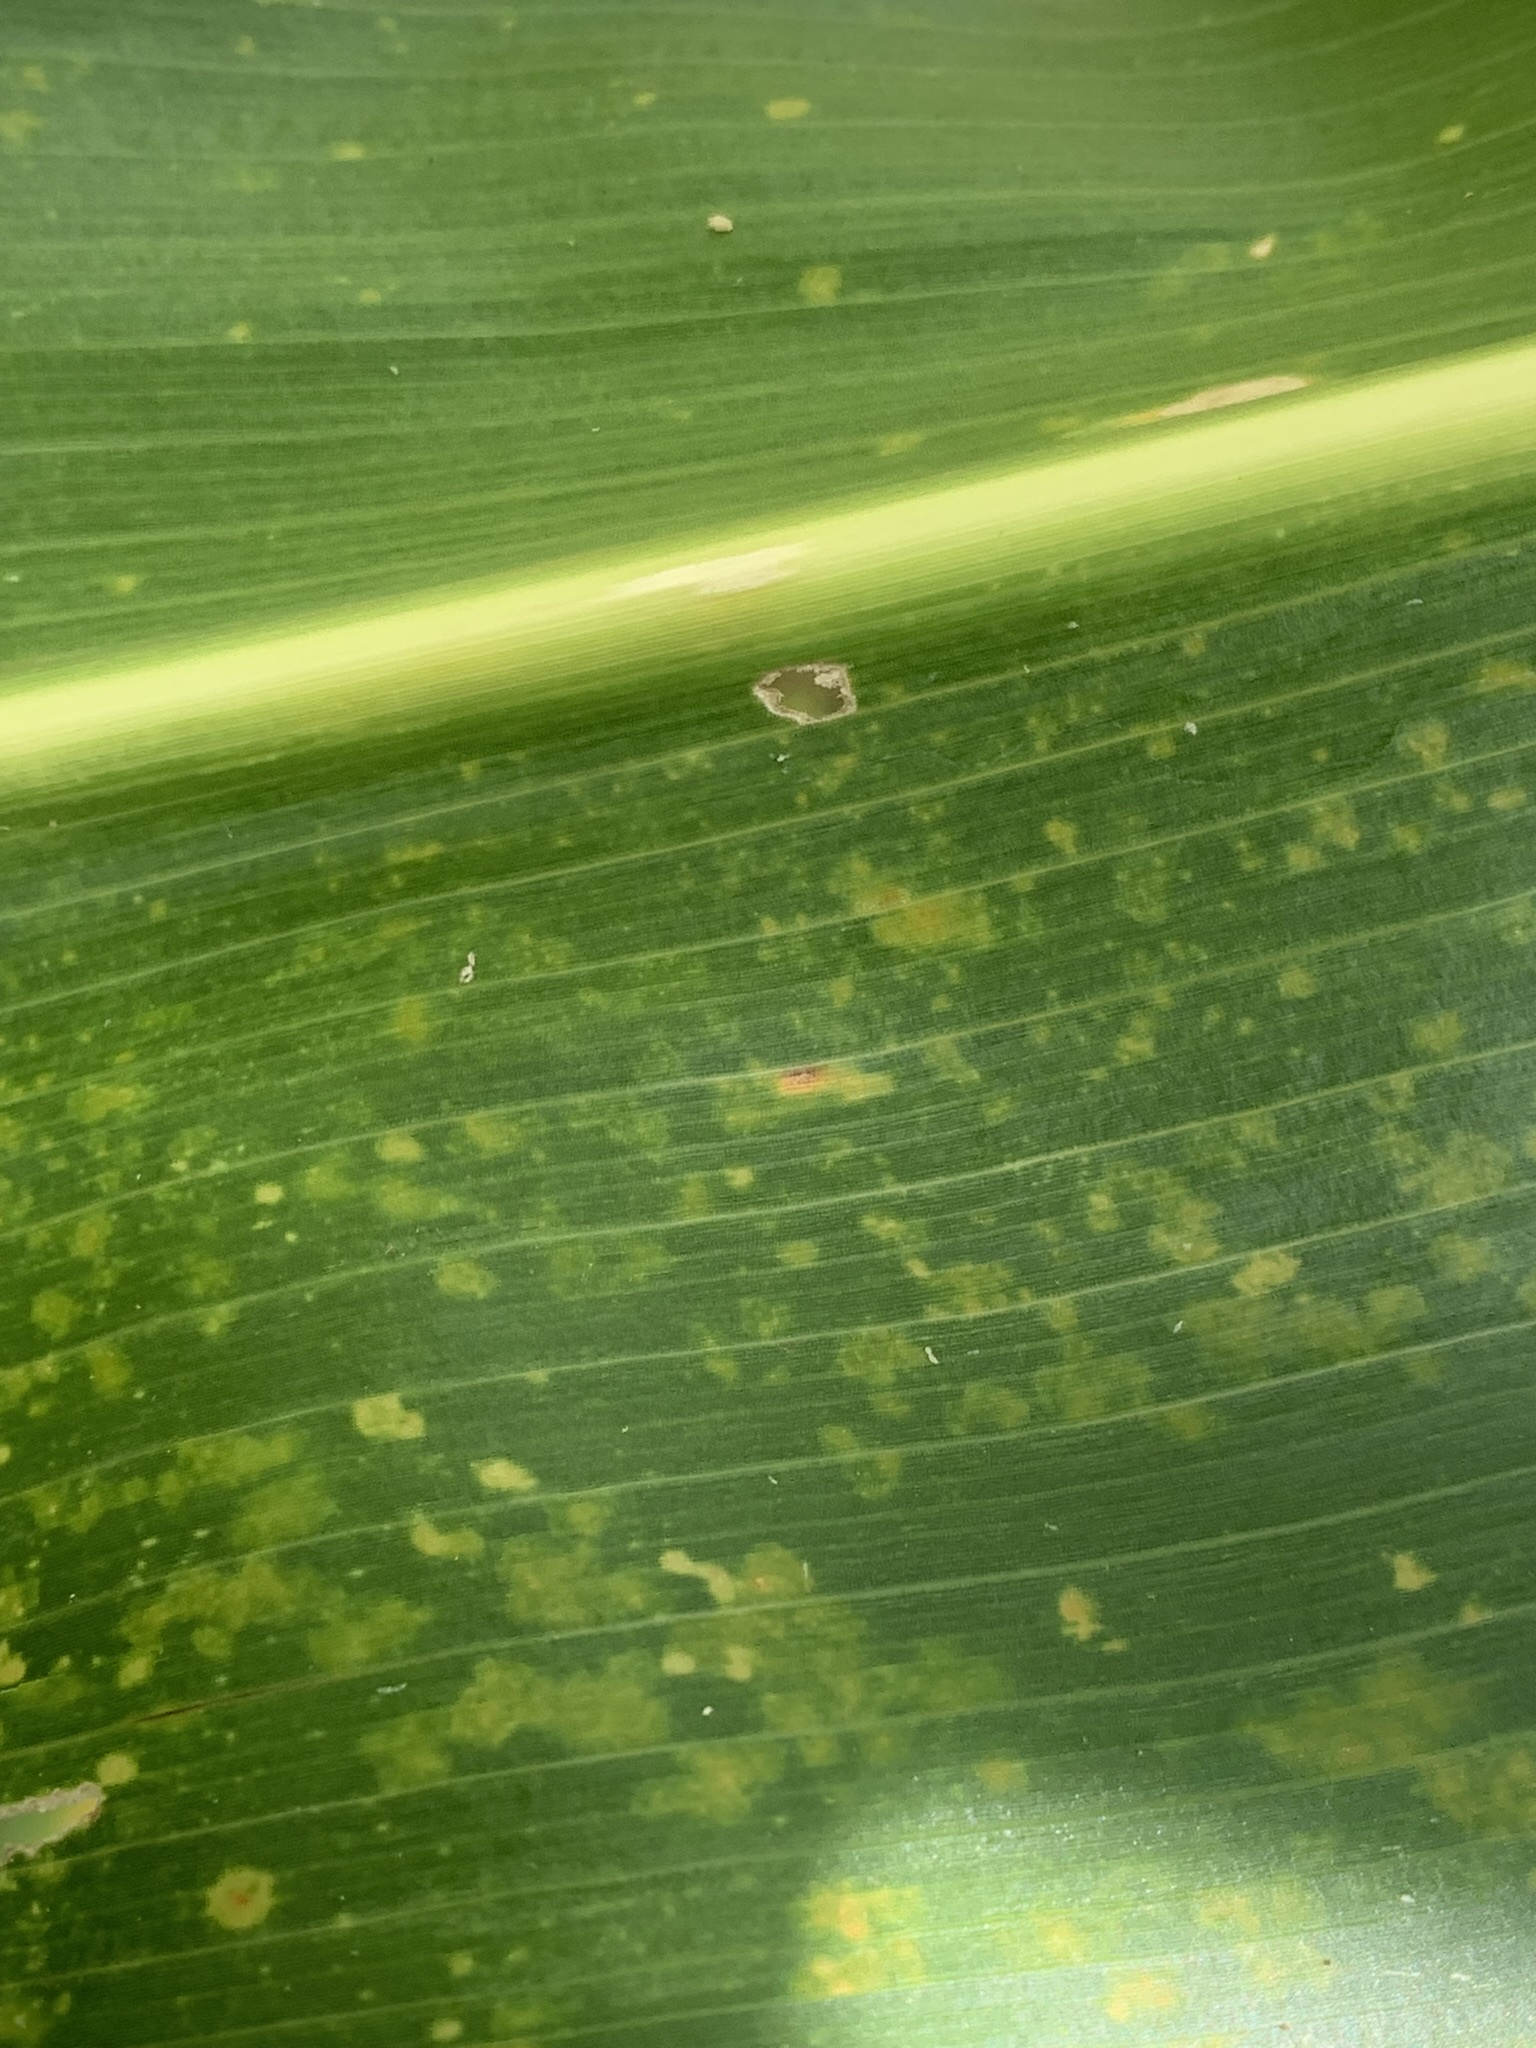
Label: MLN